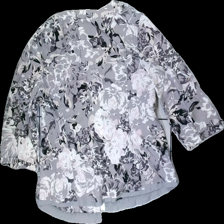
View: back
Type: Blouse
Category: Ladies
Brand: Cecil
Colors: Grey, Pink, White, Multicolor
Material: 100% cotton
Pattern: Floral print
Cut: Regular
Size: L
Season: All
Price range: <50
Recommended usage: Reuse